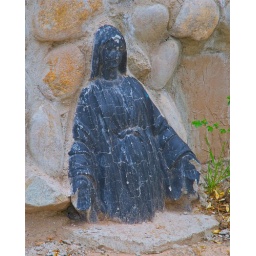
black madonna in the wall